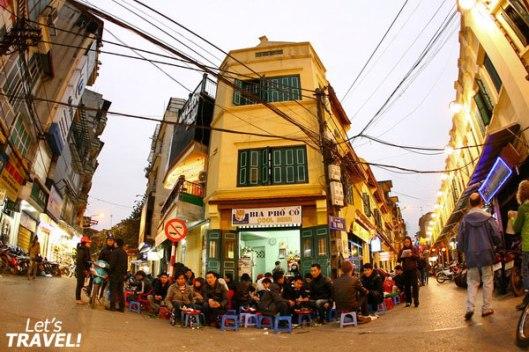
có nhiều người đang ngồi ở bên đường giao giữa hai con phố